Lighthouse Beach

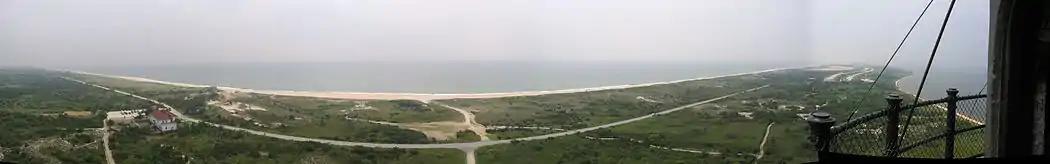
This image taken from the top of the lighthouse facing south shows the entirety of Lighthouse Beach. The parking lot of Field 5 of Robert Moses State Park can be seen next to the beach on the far right and the community of Kismet can be just seen in the mist on the far left.

There are some reports of nudists using the beach as far back as World War II, getting to the island by rowboat. After the Robert Moses Causeway was extended to Fire Island in 1964, word slowly spread, resulting in the clothing optional usage expanding greatly in the 1970s.